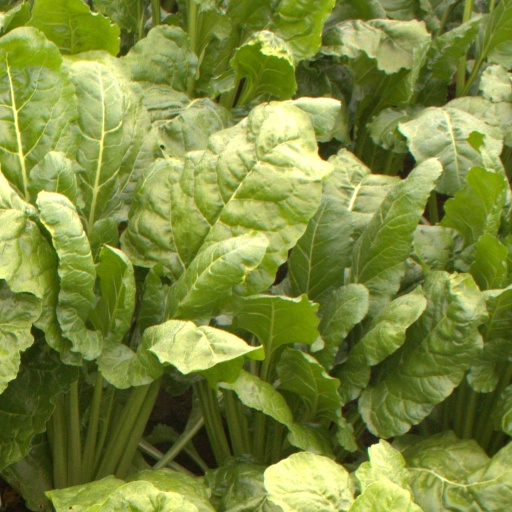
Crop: sugar beet